Arizona Air National Guard

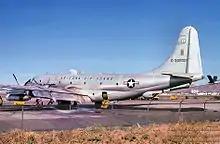
KC-97 of the 197th Air Refueling Squadron in 1976.

The Arizona ANG was founded by Barry Goldwater, and its origins date to the formation of the 197th Fighter Squadron at Luke Army Airfield, Glendale, receiving federal recognition on 12 December 1946. It was equipped with F-51D Mustangs and its mission was the air defense of the state. 18 September 1947, however, is considered the Arizona Air National Guard's official birth concurrent with the establishment of the United States Air Force as a separate branch of the United States military under the National Security Act